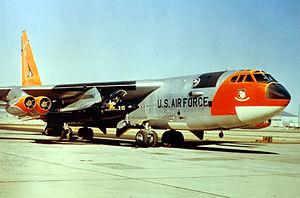
Le Pima Air and Space Museum est un musée d'aviation et d'espace situé à Tucson, en Arizona, près de la Davis-Monthan Air Force Base.
Le Boeing B-52 Stratofortress est un bombardier stratégique subsonique à réaction et à long rayon d'action mis en service en 1955 dans l'United States Air Force. La société Boeing, qui l'a conçu et construit, participe encore à sa maintenance et à son amélioration. Il peut transporter jusqu'à 31 500 kg de munitions air-sol et parcourir plus de 14 000 km sans ravitaillement. En 2017, l'USAF maintient 76 appareils en service.
Le Balls 8 est un Boeing B-52B Stratofortress utilisé par la NASA comme avion porteur sous la désignation « NB-52B ». Modifié à l'origine pour emporter l'avion fusée North American X-15, le Balls 8 emporte également, au cours de sa carrière, d'autres avions expérimentaux dont le X-43 qui détient le record de vitesse pour un engin aérobie.